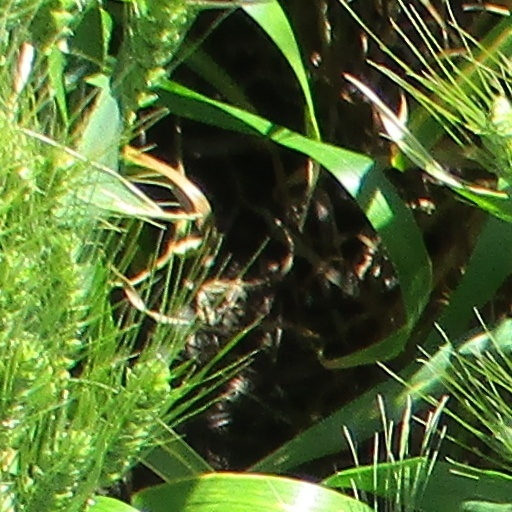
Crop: wheat